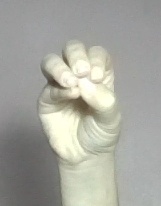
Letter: ha